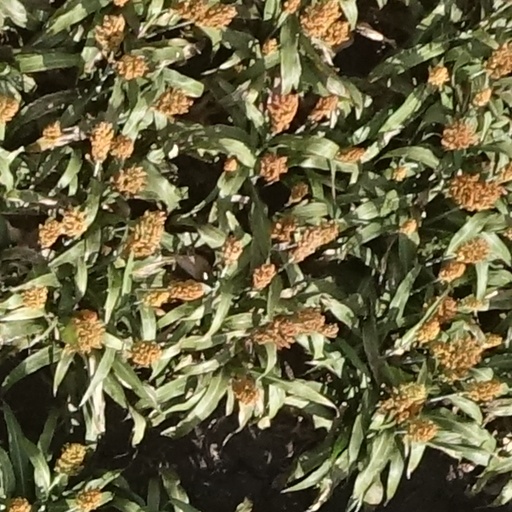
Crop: sorghum